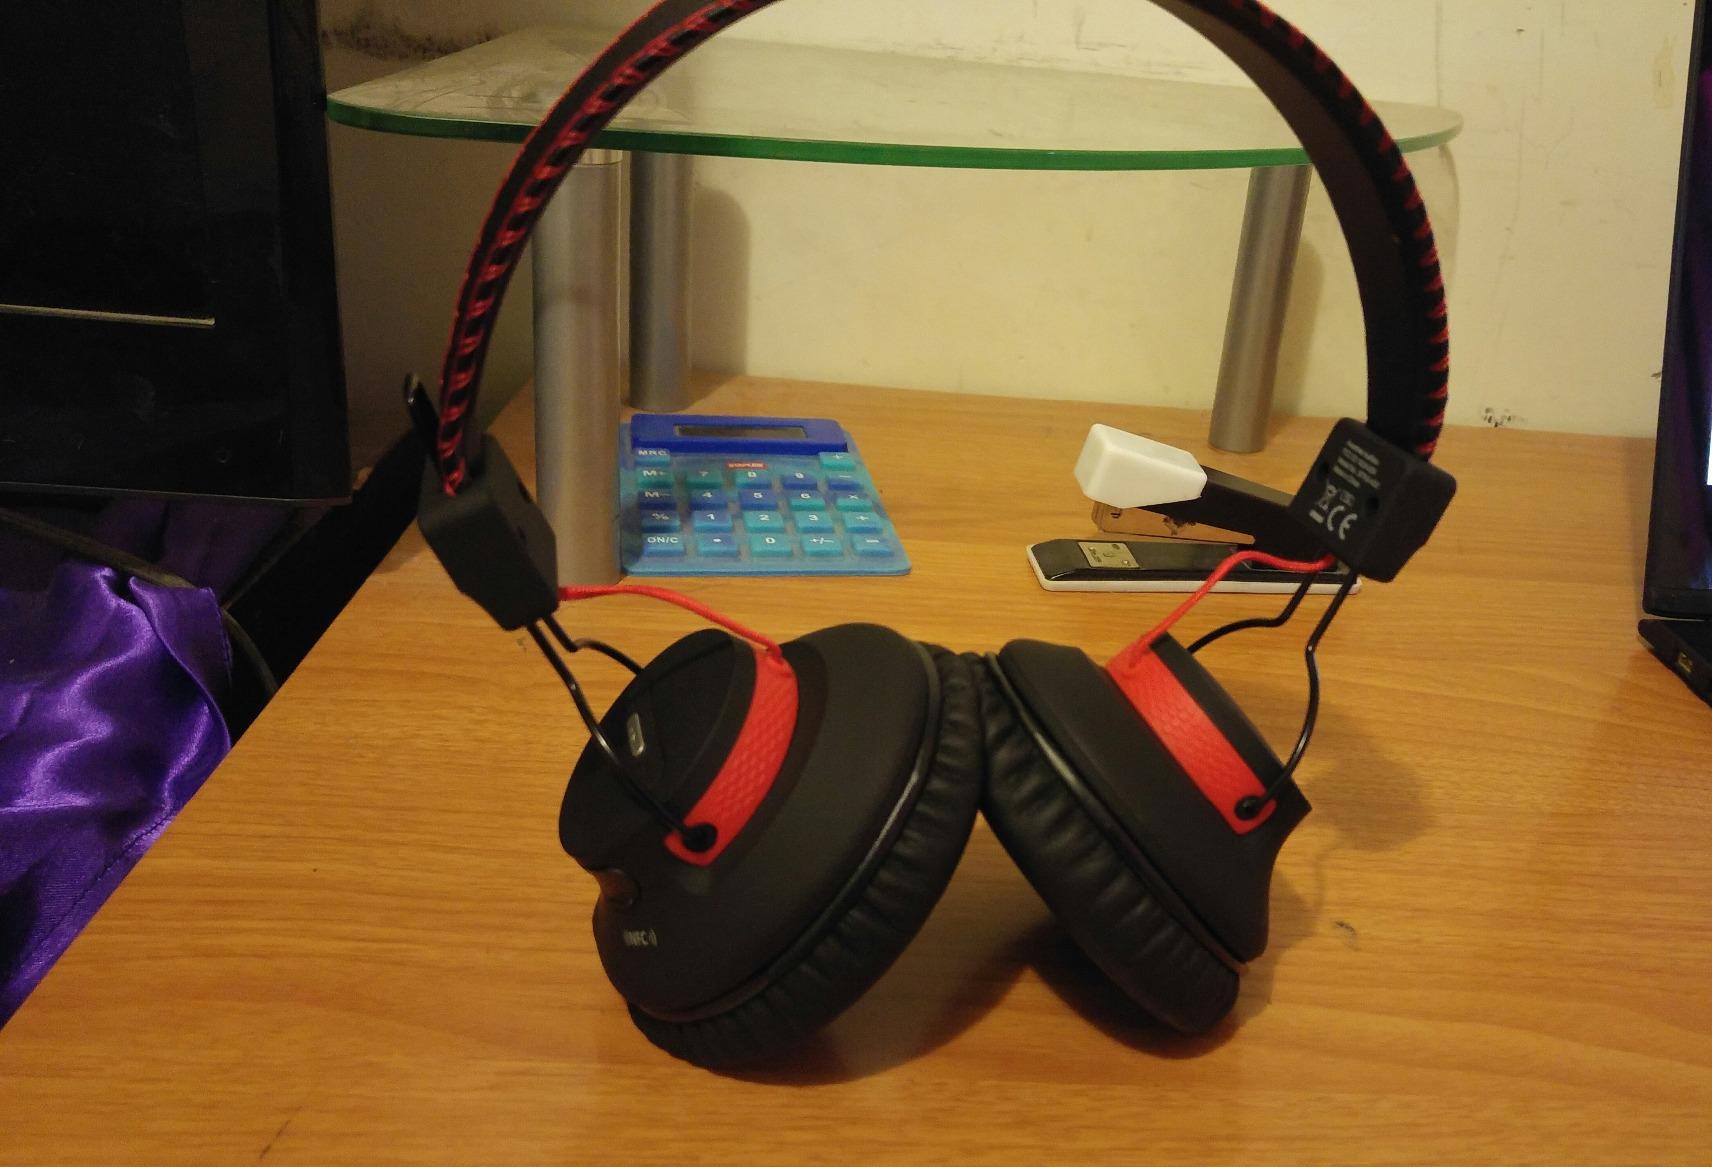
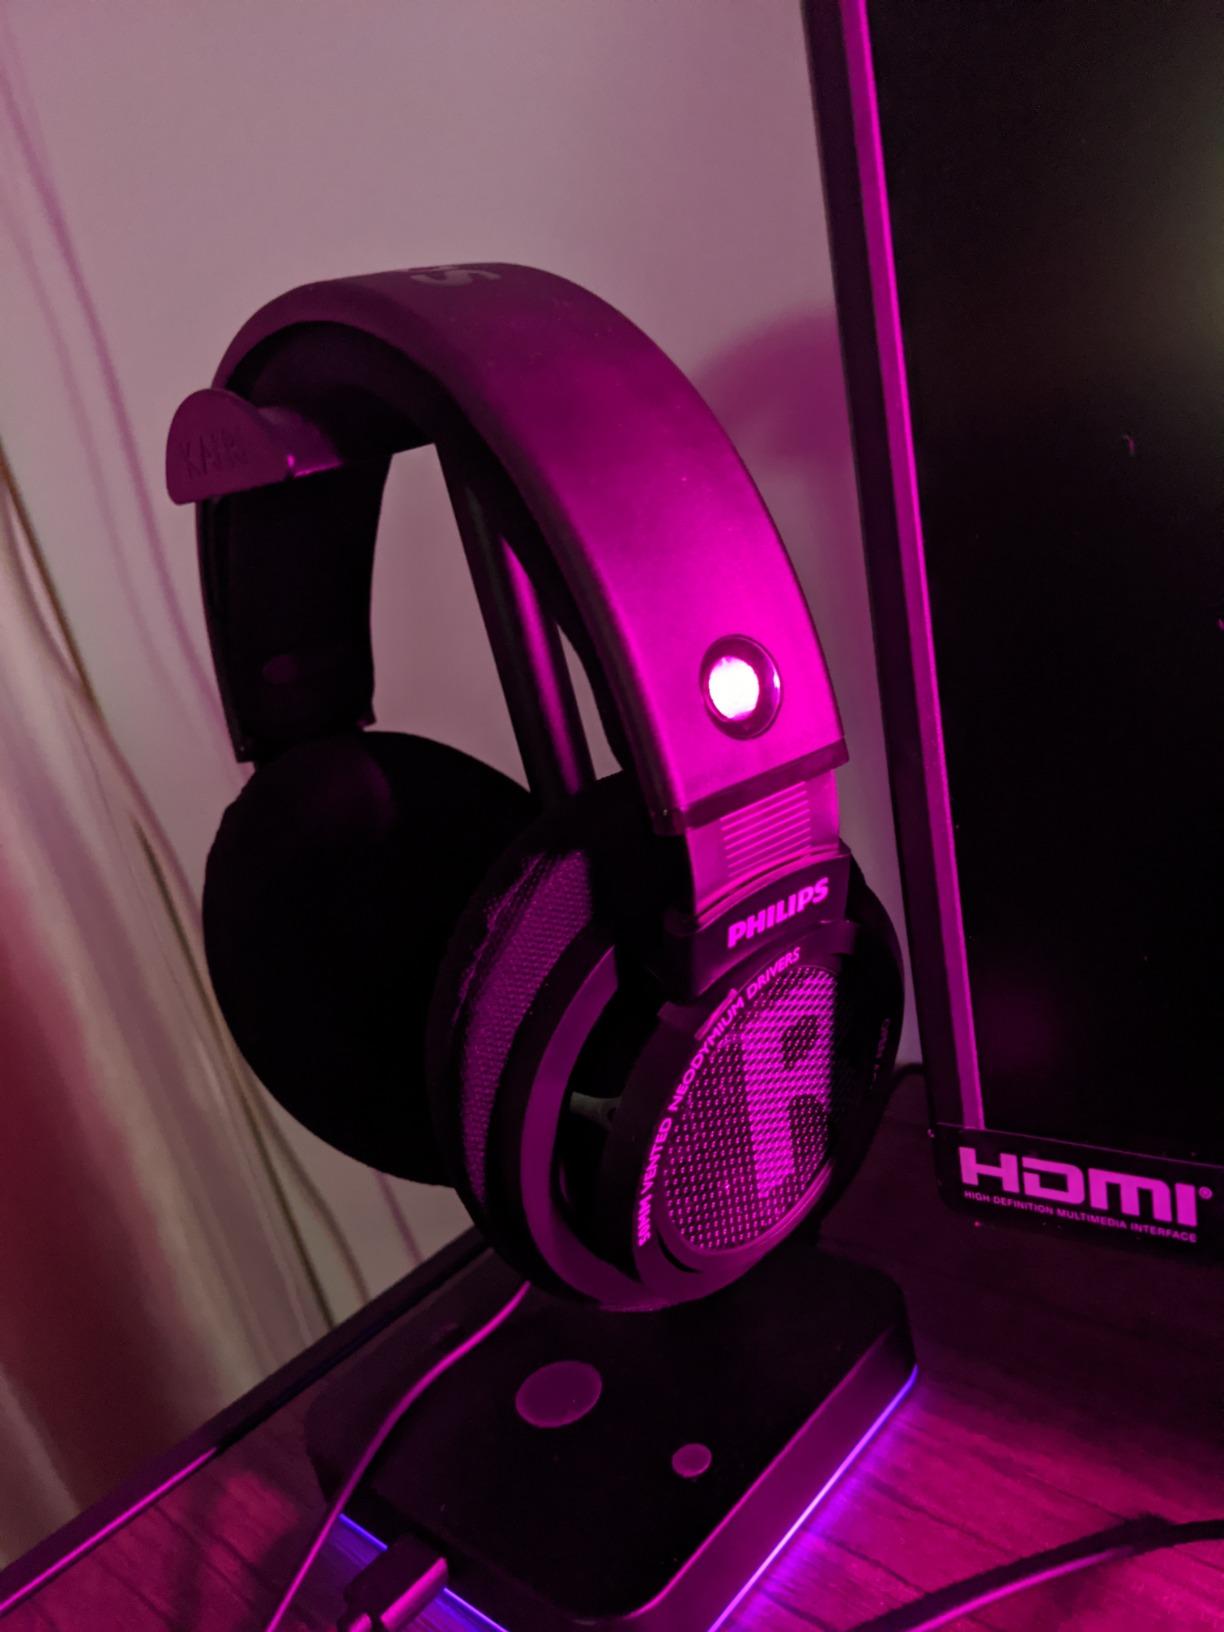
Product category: headphones
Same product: no